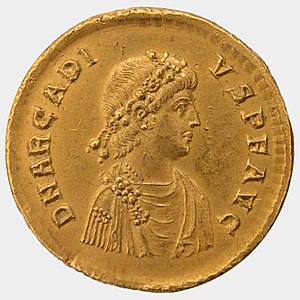
Arcadius / Regeringstid
Solidus med en forskønnet udgave af Arcadius.
Kejser Arcadius var østromersk kejser i perioden 395-408. Han var søn og efterfølger af Theodosius I den Store og var officielt udnævnt som medkejser fra 383, selv om han på det tidspunkt kun var barn. Han bliver ofte omtalt som en svag kejser, der i sin regeringsperiode lod sig dominere af forskellige ministre og af sin hustru. Han ses imidlertid også som en meget kristen og from person, der dedikerede meget af sin tid til at opretholde dette billede.